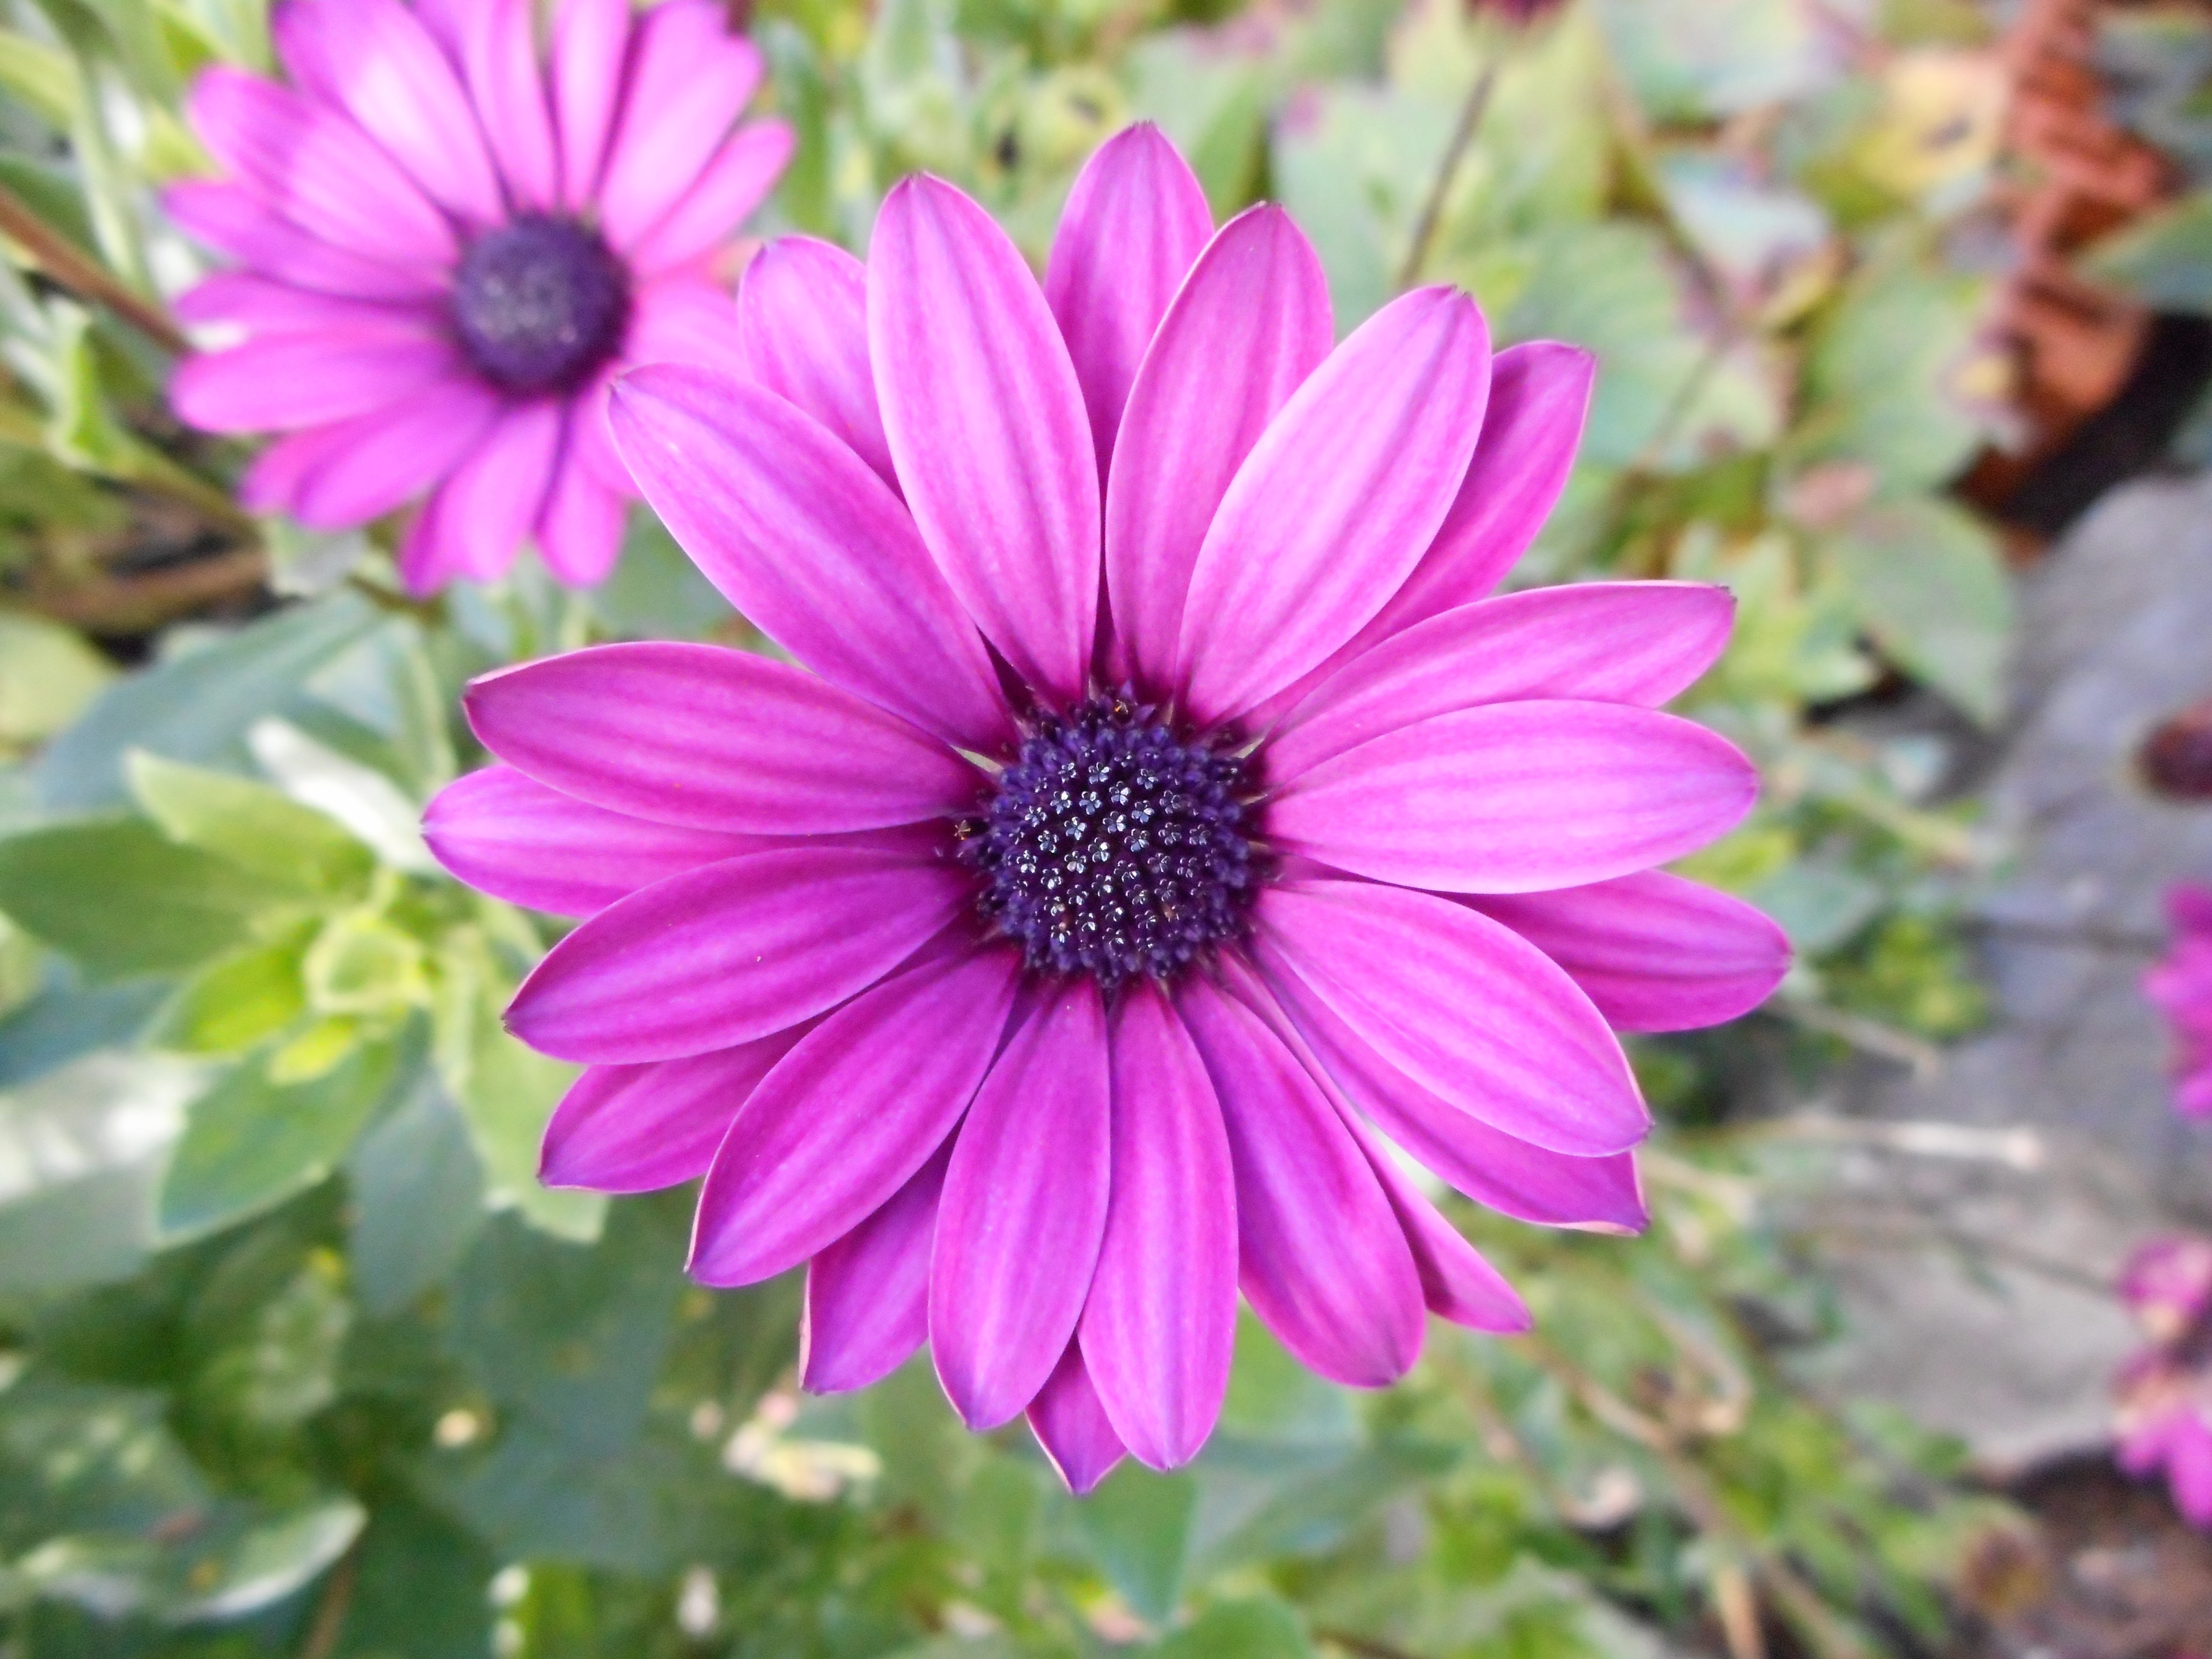
blossom, plant, flower, petal, bloom, pink, flora, wildflower, petals, aster, beautiful, fragrant, macro photography, flowering plant, daisy family, annual plant, land plant, garden cosmos